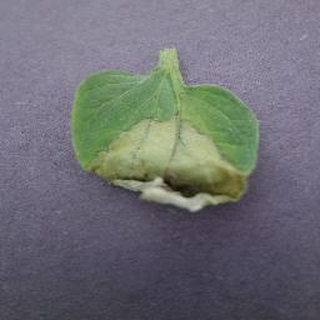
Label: tomato_late_blight